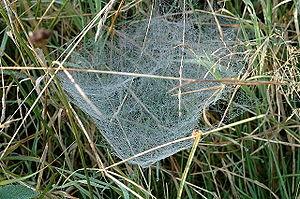
Une toile d'araignée est un des types de pièges en soie d'araignée que fabriquent les araignées pour capturer leurs proies.